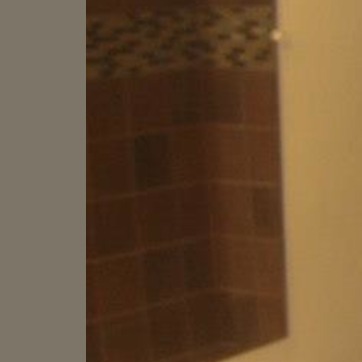
Material: mirror